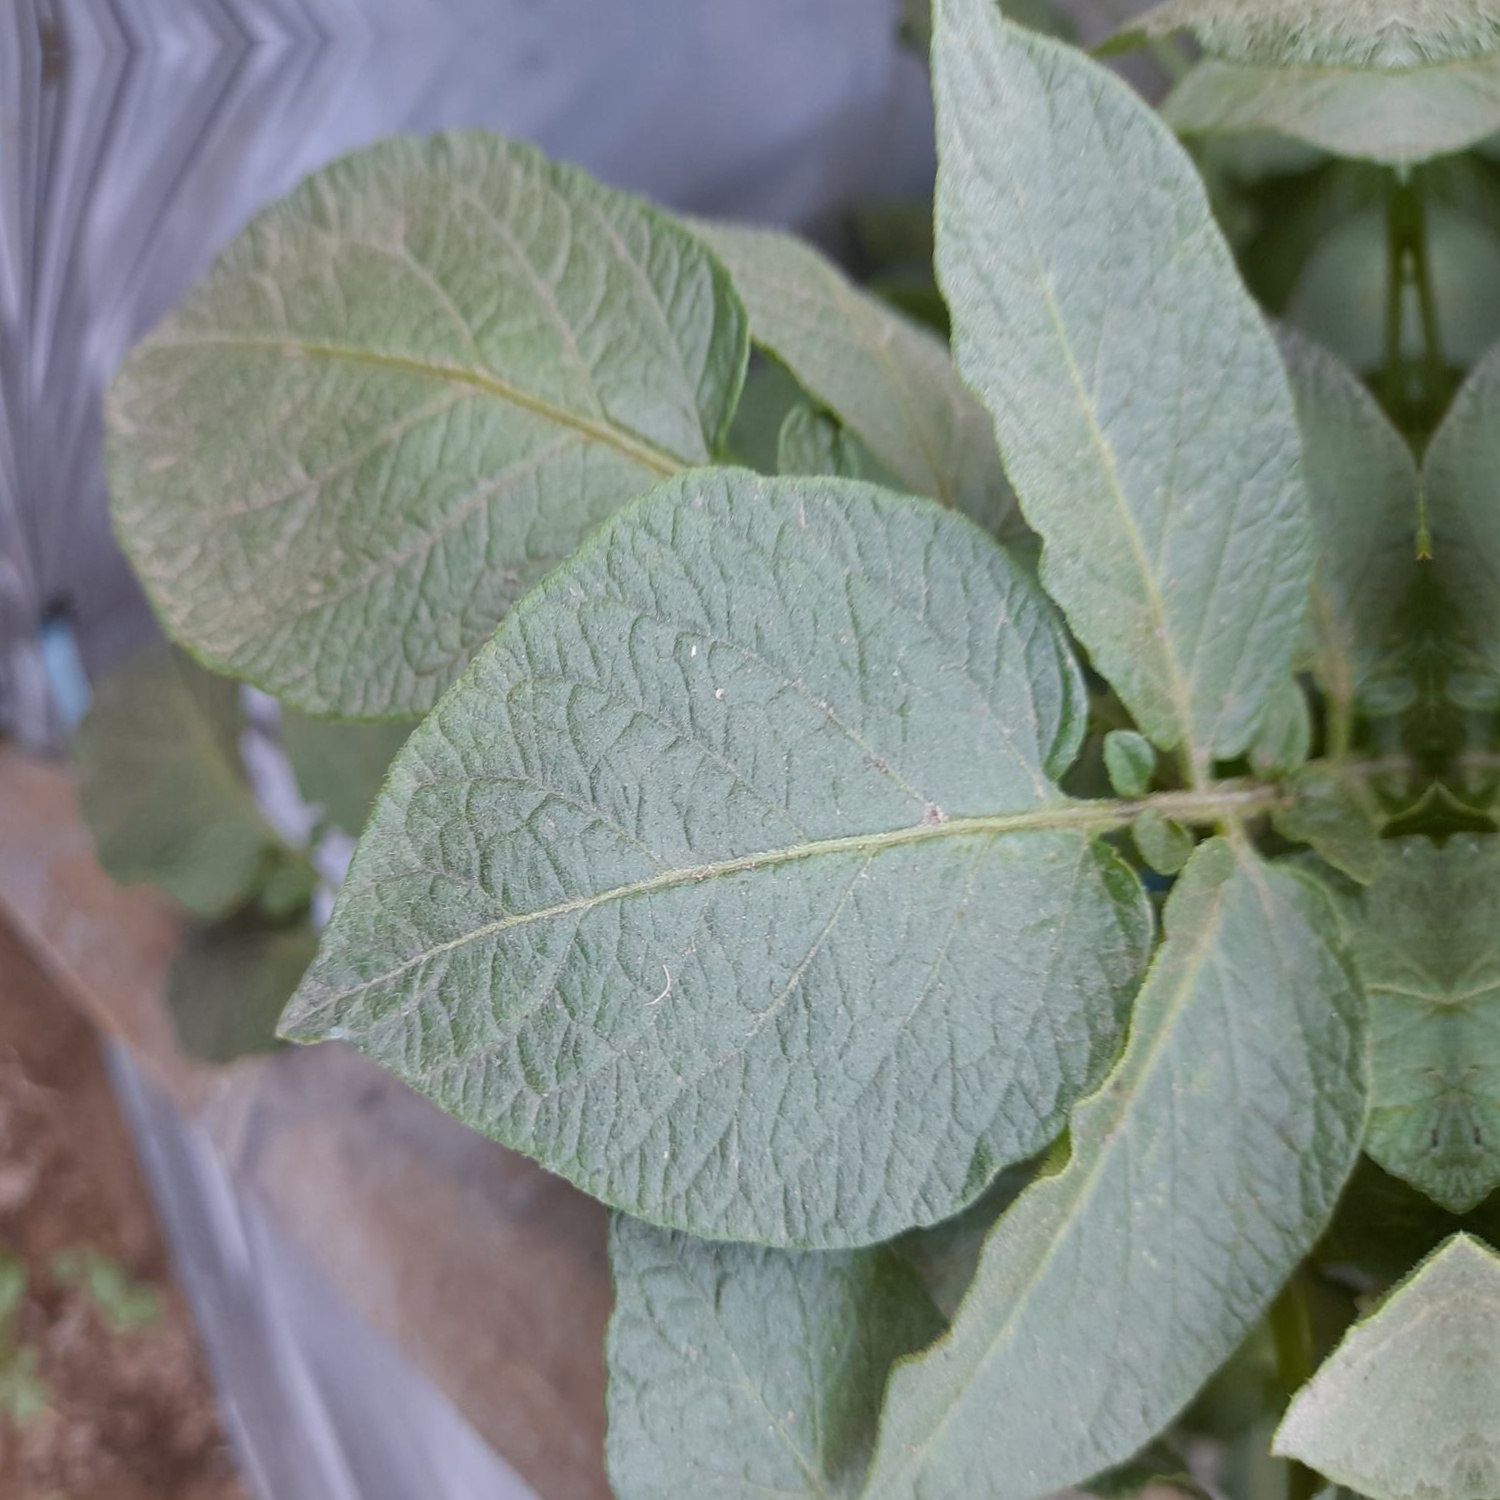
Etiqueta: Sana